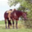
Label: horse